Scheimpflug principle

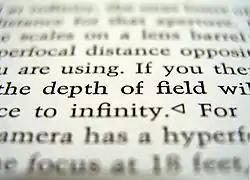
Figure 1. With a normal camera, when the subject is not parallel to the image plane, only a small region is in focus.

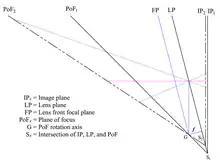
Figure 3. Rotation of the plane of focus

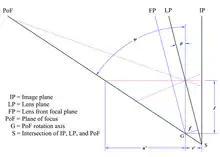
Figure 4. Rotation-axis distance and angle of the PoF

Normally, the lens and image (film or sensor) planes of a camera are parallel, and the plane of focus (PoF) is parallel to the lens and image planes. If a planar subject (such as the side of a building) is also parallel to the image plane, it can coincide with the PoF, and the entire subject can be rendered sharply. If the subject plane is not parallel to the image plane, it will be in focus only along a line where it intersects the PoF, as illustrated in Figure 1.